Glen Cove Hospital

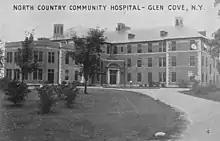
The original hospital building around 1930

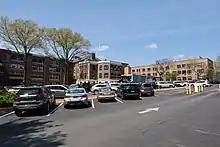
The hospital in 2021 from the southeast. The original building is visible at center, flanked by additions constructed in the 1950s.

It was incorporated on September 6, 1921. It was initially named Glen Cove Community Hospital and operated out of a three-story brick Colonial mansion on Glen Street, which was remodeled to provide accommodations for twenty patients.